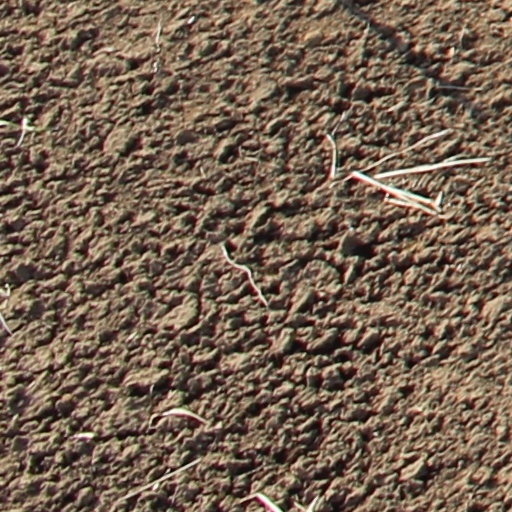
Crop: wheat